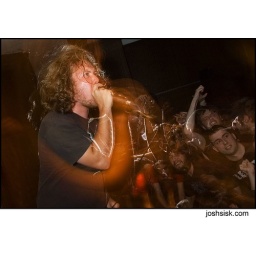
pig destroyer @ the church in philly